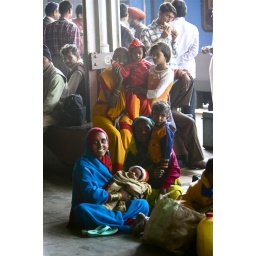
at the station...I have never seen such a colorful train station in my life...I could stay there for days.